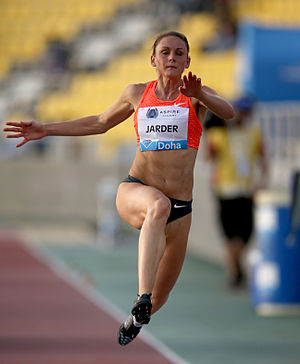
Erica Jarder
Erica Jarder, 2015
Erica May-Lynn Jarder født 2. april 1986 i Täby, Sverige, er svensk atletikudøver bosat i København siden starten af 2010. Hun er medlem af Sparta Atletik og træner til dagligt under den danske rekordholder i trespring Anders Møller.